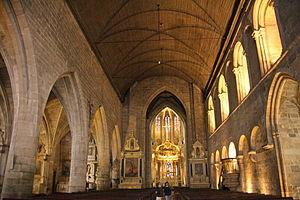
Basilique Saint-Sauveur (Classé) This building is indexed in the Base Mérimée, a database of architectural heritage maintained by the French Ministry of Culture,
La basilique Saint-Sauveur de Dinan est un édifice religieux catholique romain situé à Dinan, en France. Elle est historiquement l'une des deux églises paroissiales de la ville, l'autre étant l'église Saint-Malo.